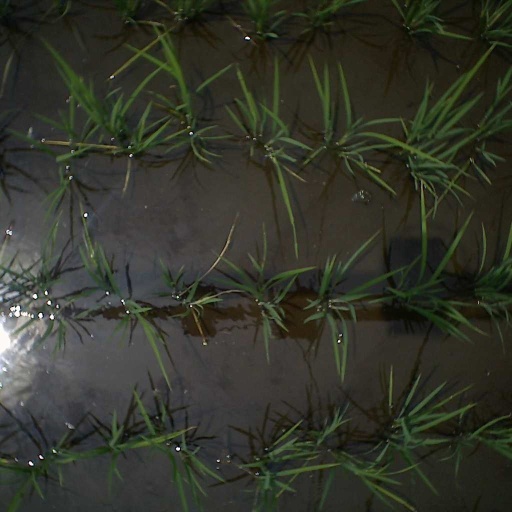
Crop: rice